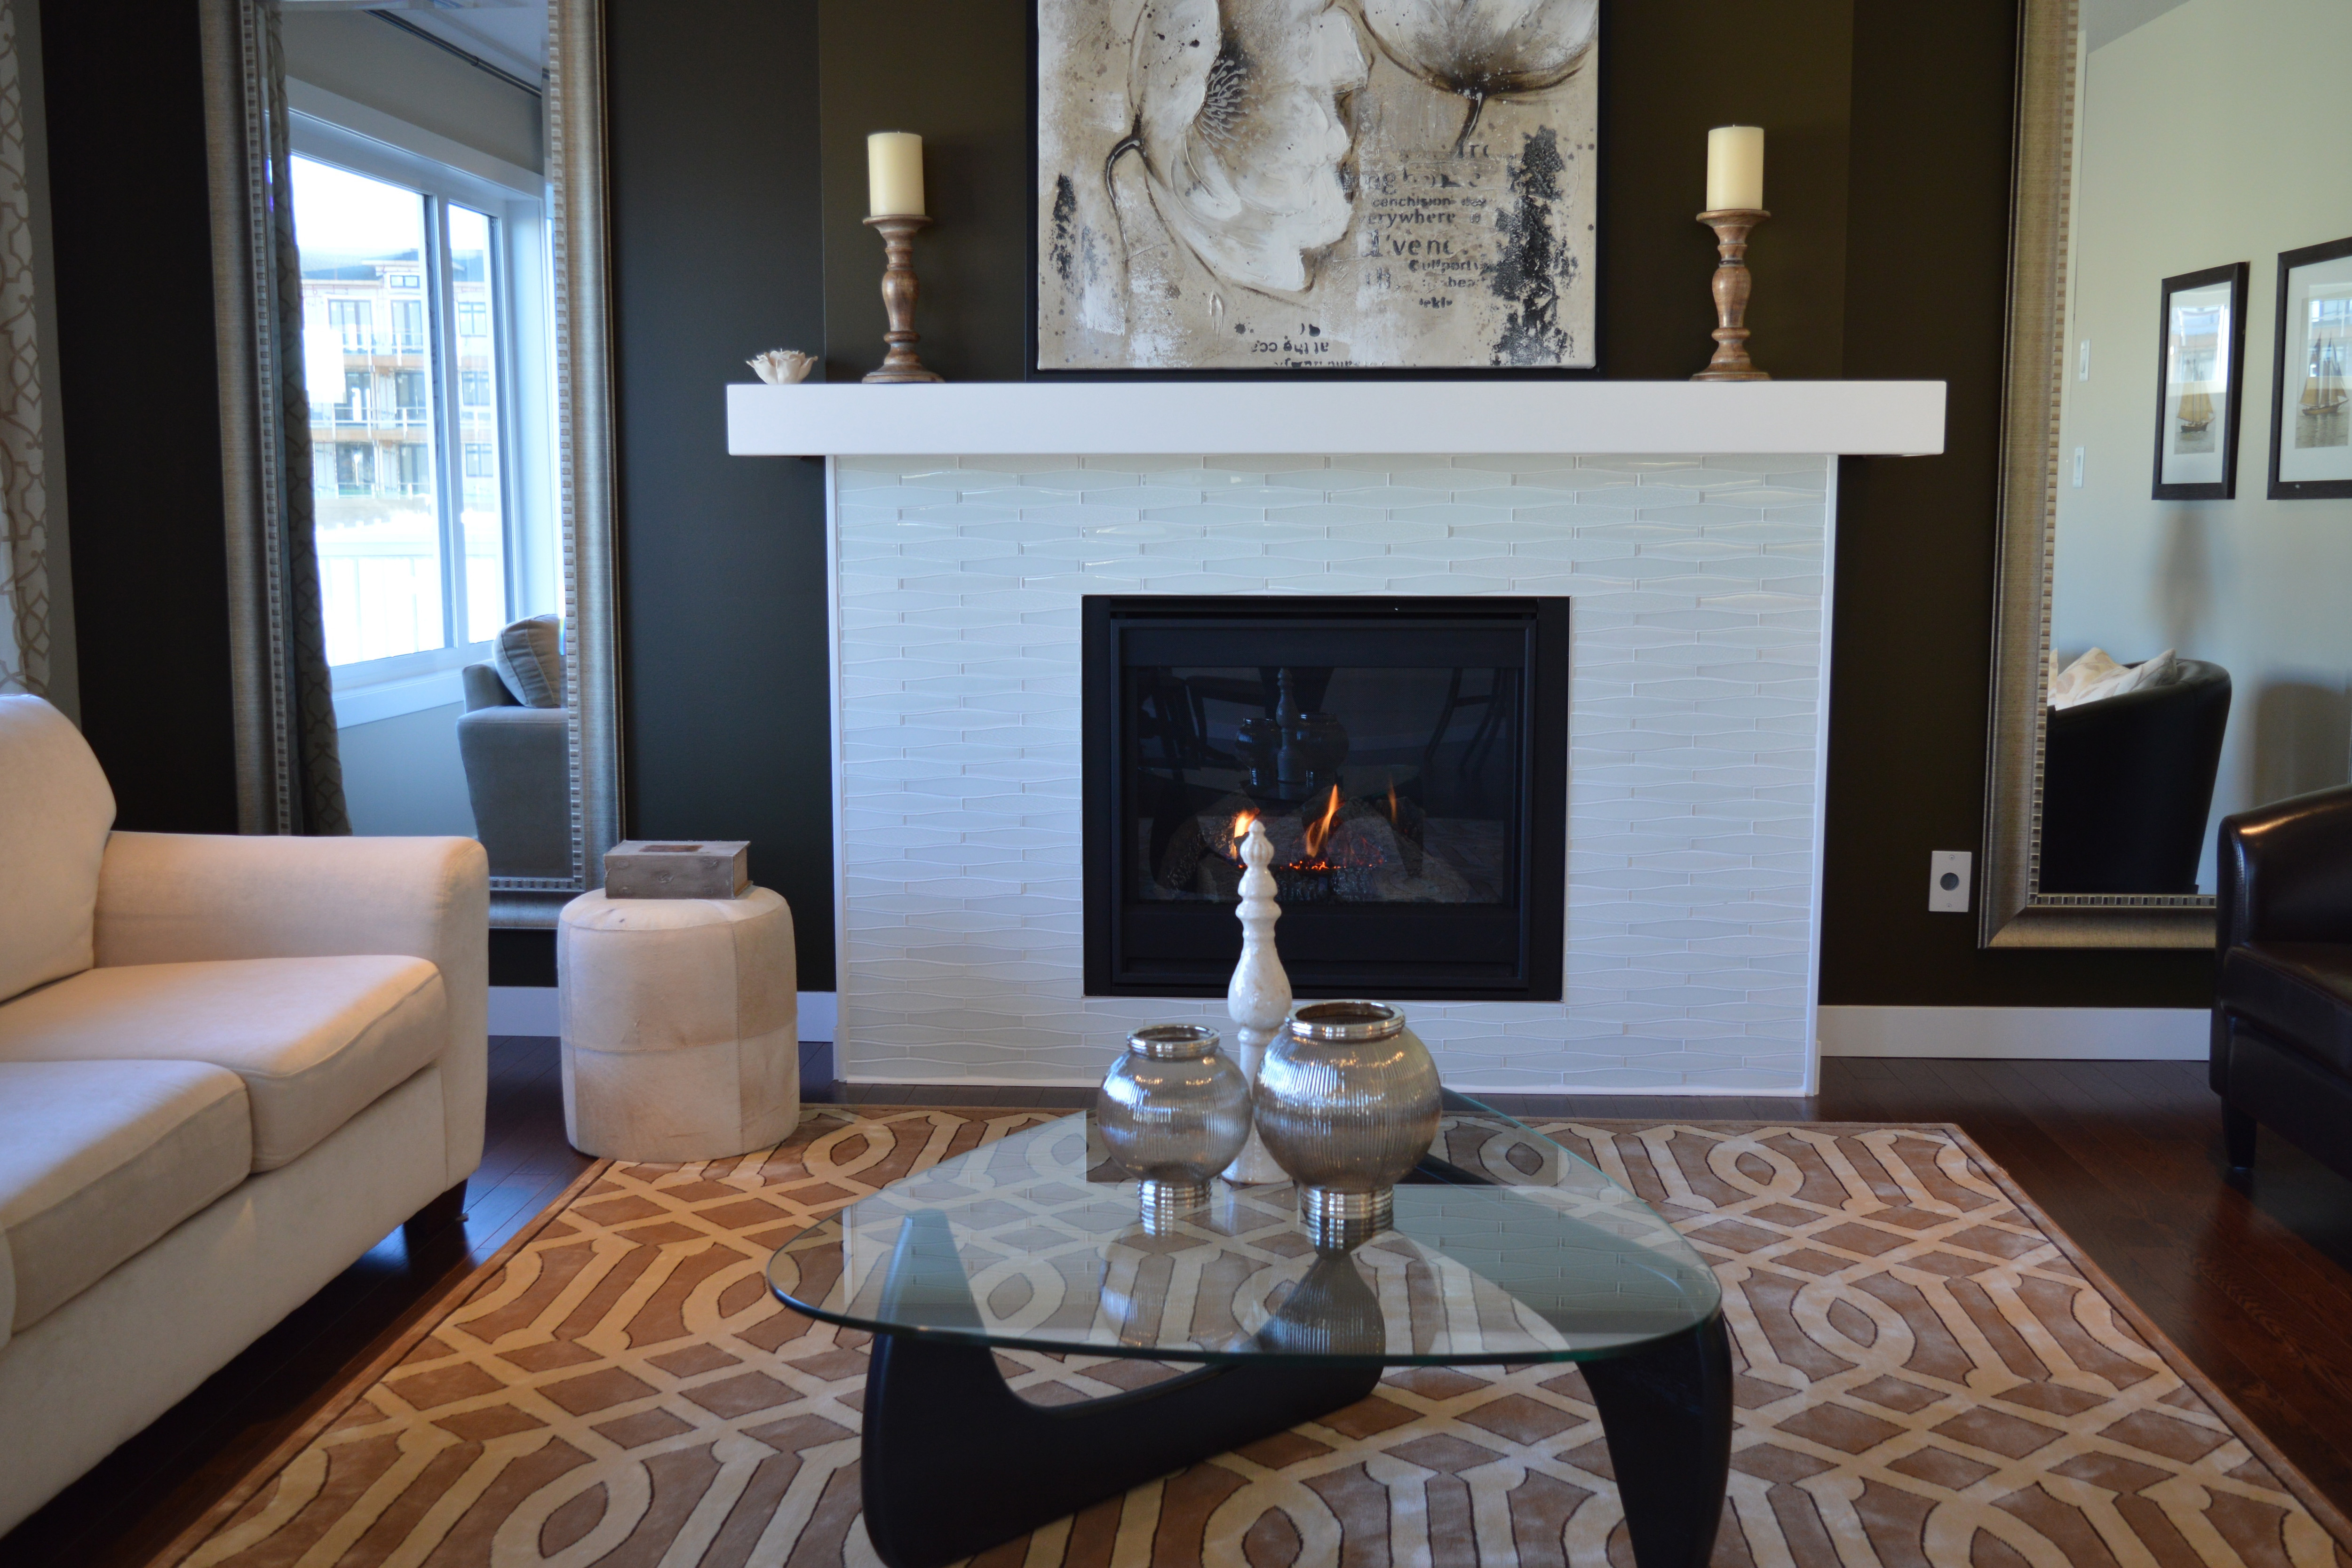
living room, room, fireplace, hearth, property, furniture, interior design, home, wall, table, floor, real estate, building, house, wood flooring, coffee table, hardwood, suite, couch, flooring, den